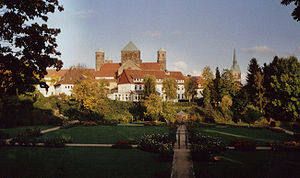
Hildesheim / Billedgalleri
Hildesheim er en by i den tyske delstat Niedersachsen. Den ligger omkring 30 kilometer sydøst for Hannover. Indbyggertallet er omkring 103.000.